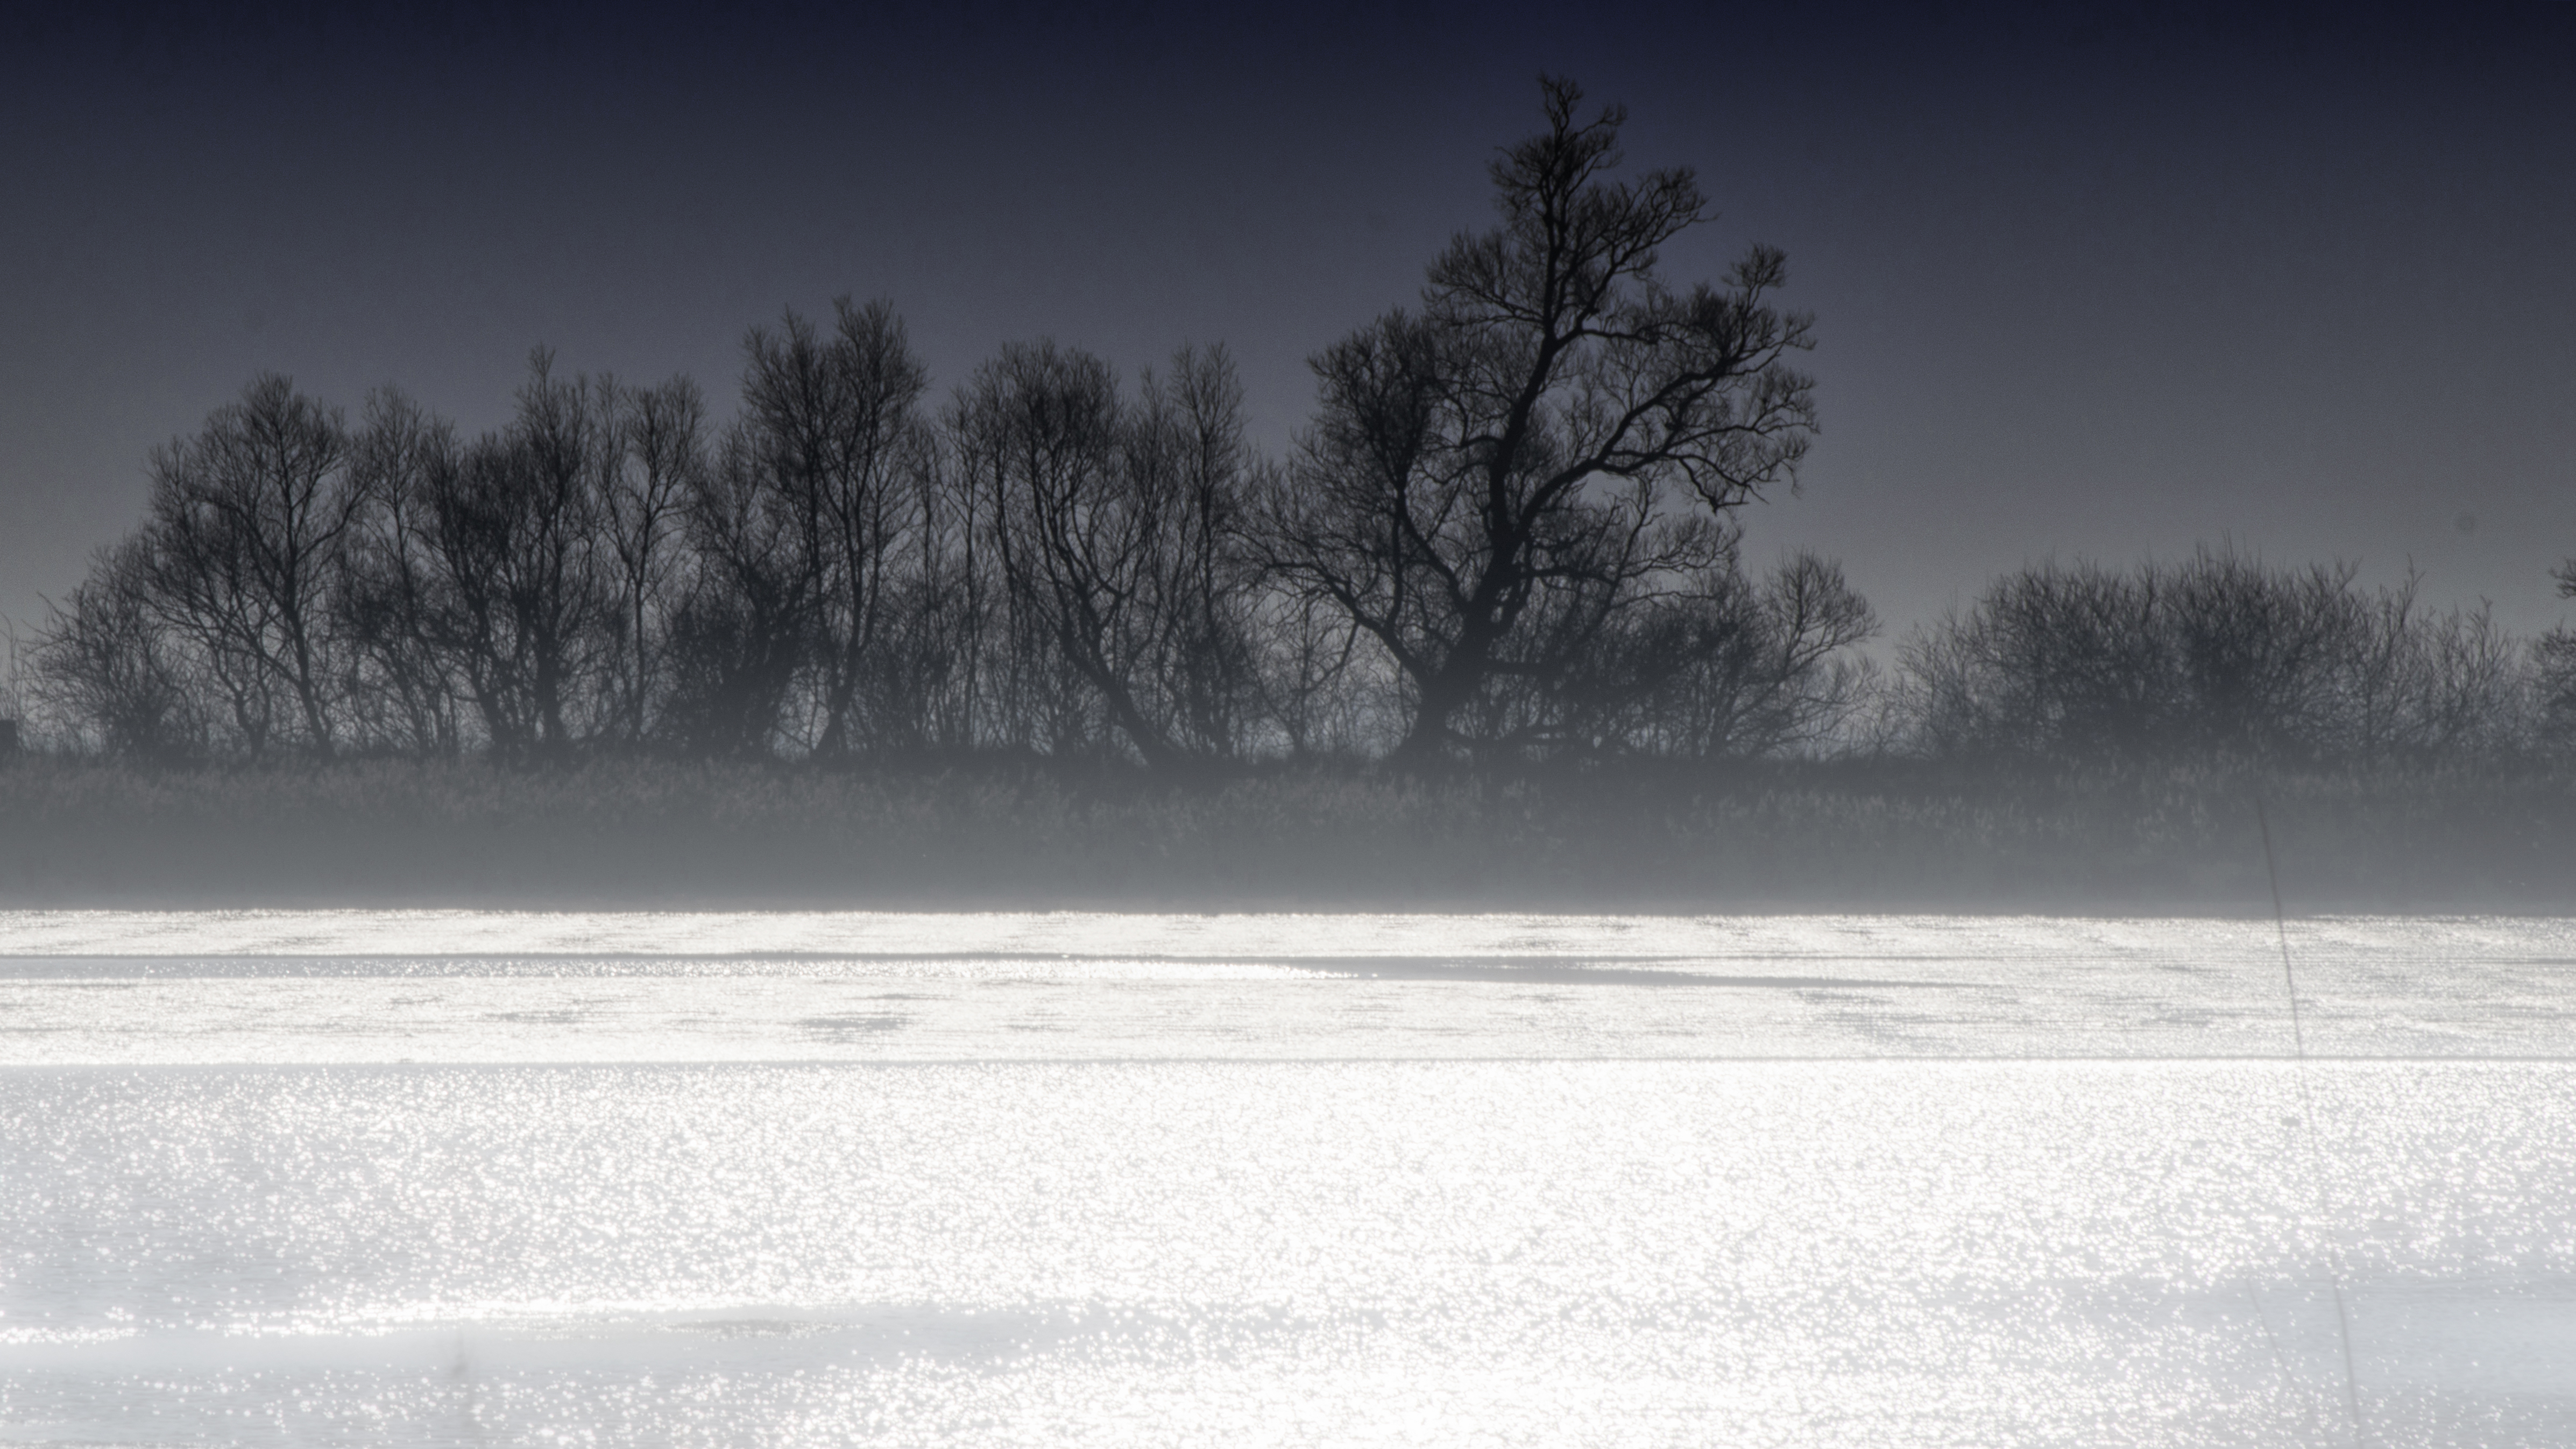
tree, nature, outdoor, snow, winter, fog, mist, photography, sunlight, morning, frost, dawn, atmosphere, ice, weather, nikon, monochrome, season, trees, nederland, netherlands, zuidholland, outdoorphotography, blizzard, paulvandevelde, pdvandevelde, padagudaloma, natuurfotografie, dordrecht, biesbosch, tongplaat, nederlandinfotos, hollandse, freezing, atmospheric phenomenon, winter storm